Will Smith (rugby league)

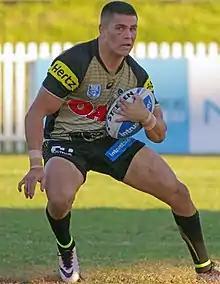
Smith playing for the Panthers in 2016

In November, it was announced that he would be joining the Parramatta Eels in 2017.